Aznakayevsky District

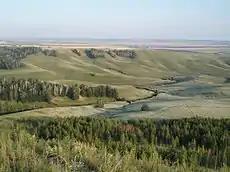
Chatyr-Tau nature reserve, 2015

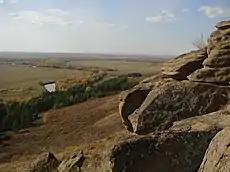
Chekan tract, 2008

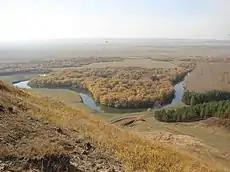
Ik River, 2008

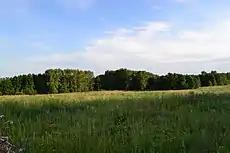
Vladimirsky slope (Aktobe massif), 2013

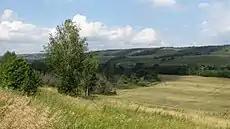
Local fields

The district borders the Muslymovsky, Sarmanovsky, Almetyevsky, Bugulminsky and Yutazinsky districts of the republic. To the east it borders the Bakalinsky and Sharansky districts of Bashkortostan.